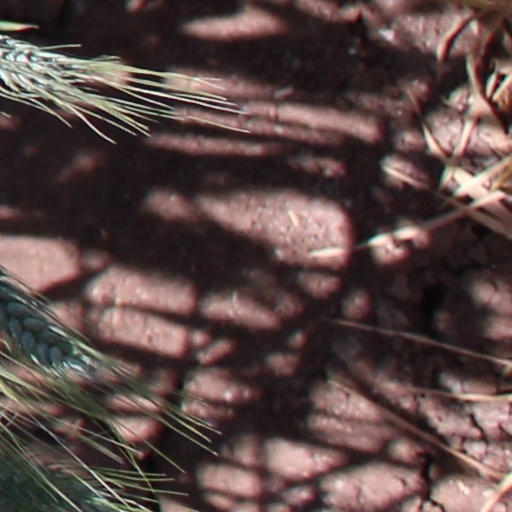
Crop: wheat